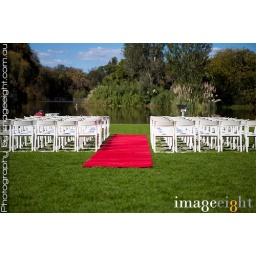
Nestled amongst magnificent garden beds and overlooking the ornamental lake in the Royal Botanic Gardens.